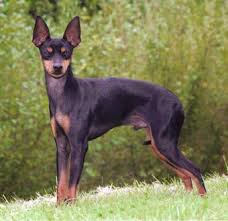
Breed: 237-n000095-toy_terrier